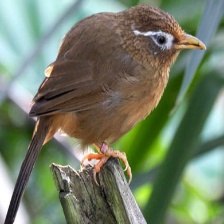
Species: MALAGASY WHITE EYE
Scientific name: ZOSTEROPS MADERASPATANUS